Sky position (RA, Dec in degrees): 318.114, -1.317
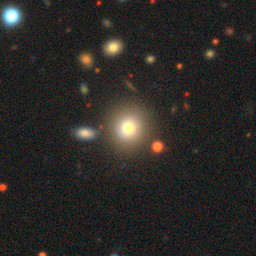
Galaxy morphology: Round Smooth Galaxies